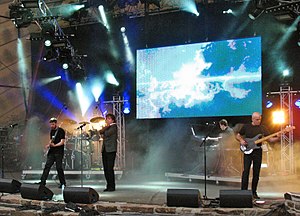
IQ (gruppe)
IQ er en britisk neo-progressiv rockgruppe dannet i 1981 af Mike Holmes og Martin Orford efter opløsningen af deres tidligere band The Lens. Selv om bandet aldrig har opnået nogen større kommerciel succes og har undergået adskillige ændringer i medlemssammensætningen, så er der alligevel opstået en loyal fanskare omkring bandet over årene, og bandet er fortsat aktivt per marts 2018.